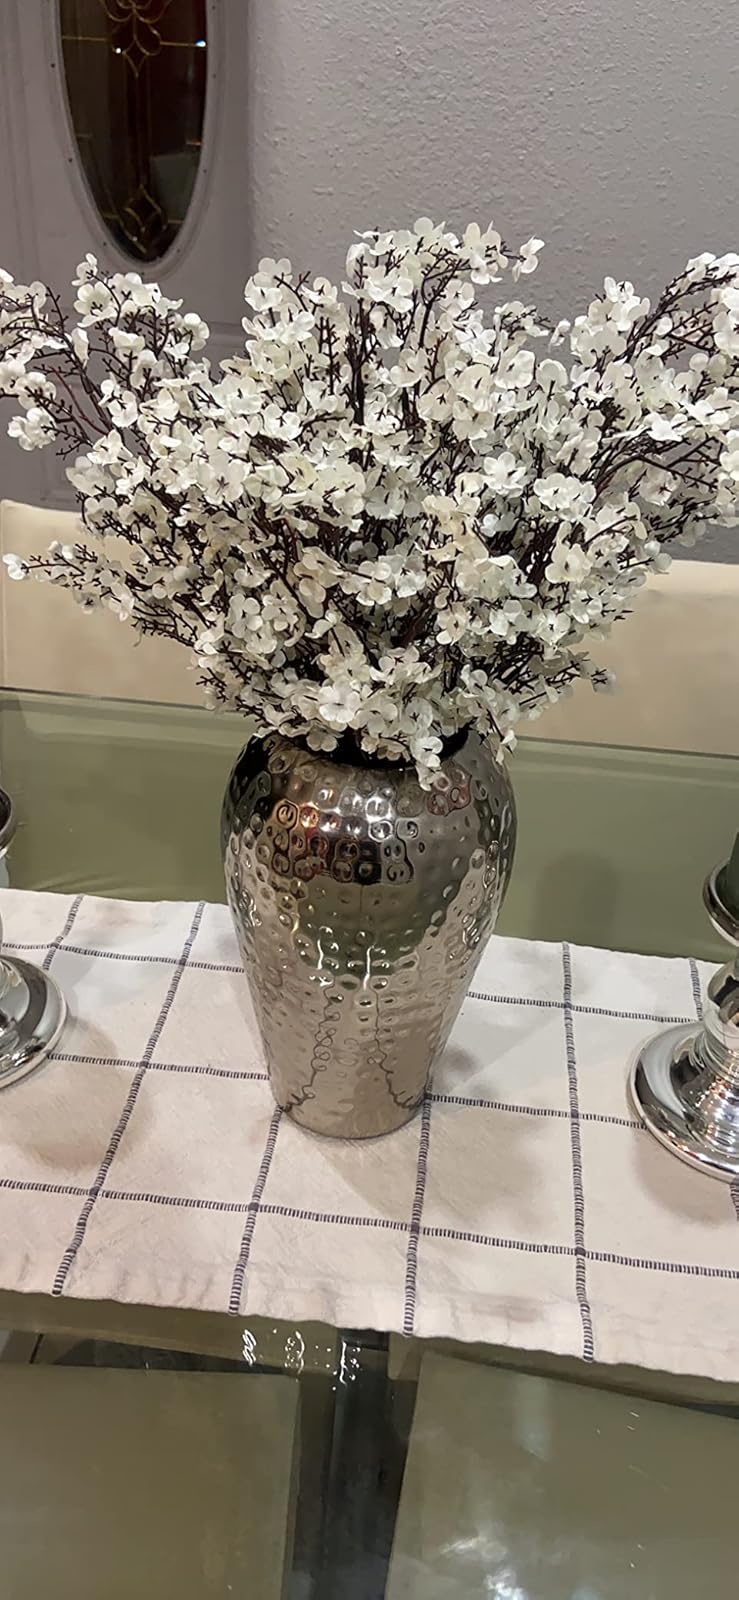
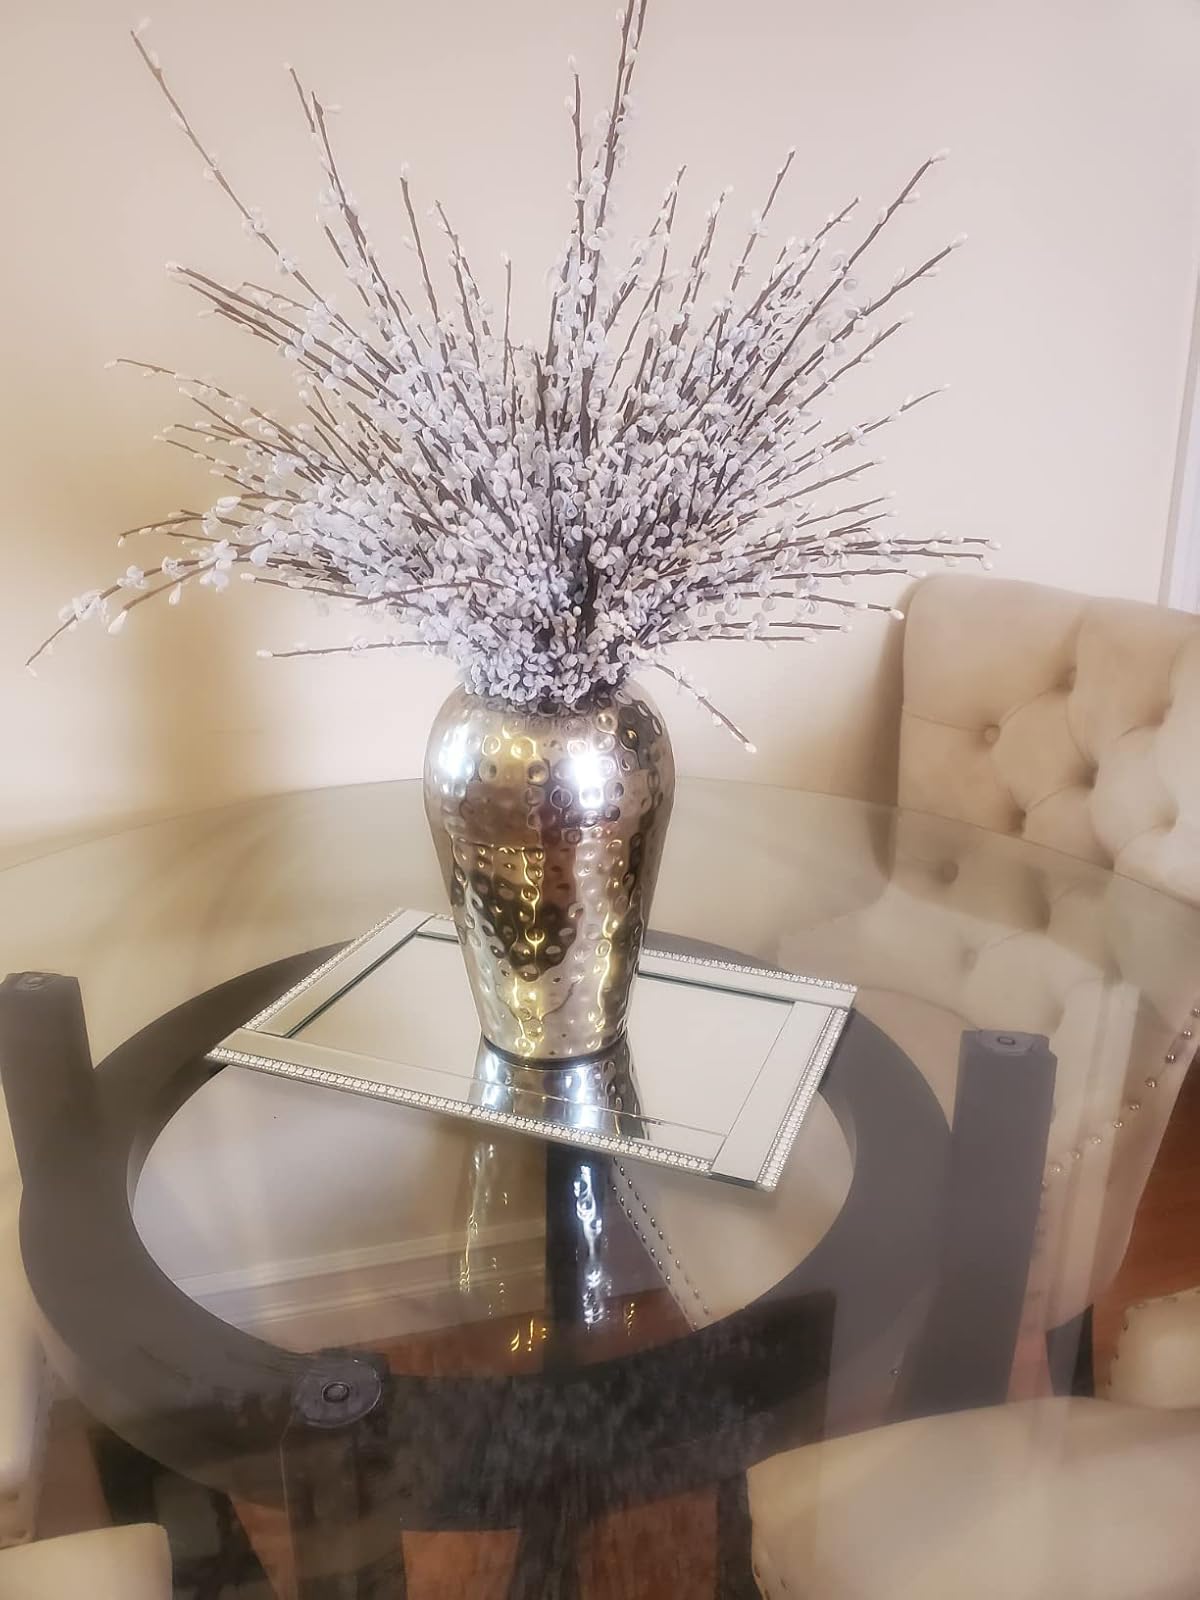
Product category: vase
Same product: yes